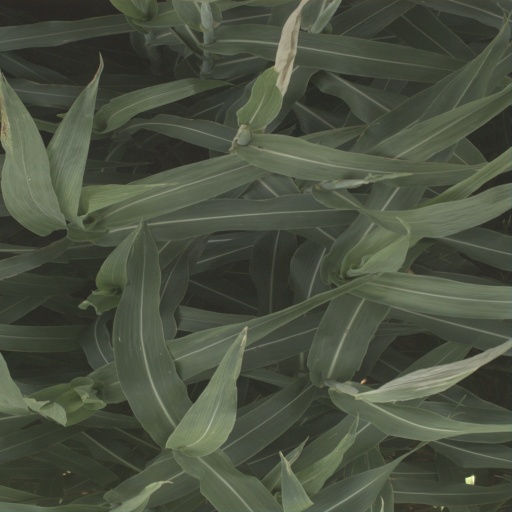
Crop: sorghum